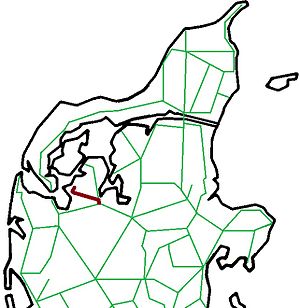
Skive-Vestsalling Jernbane
Banens placering
Skive-Vestsalling Jernbane – eller Vestsallingbanen – var en dansk privatbane mellem Skive og Rødding i Vestsalling 1924-66. Banen blev i folkemunde kaldt Sydvest-Jens.